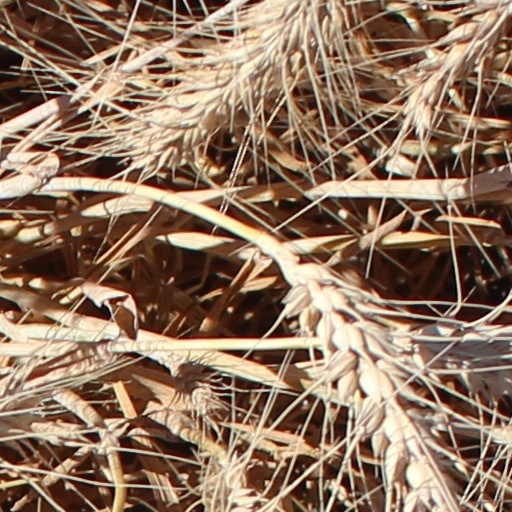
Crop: wheat